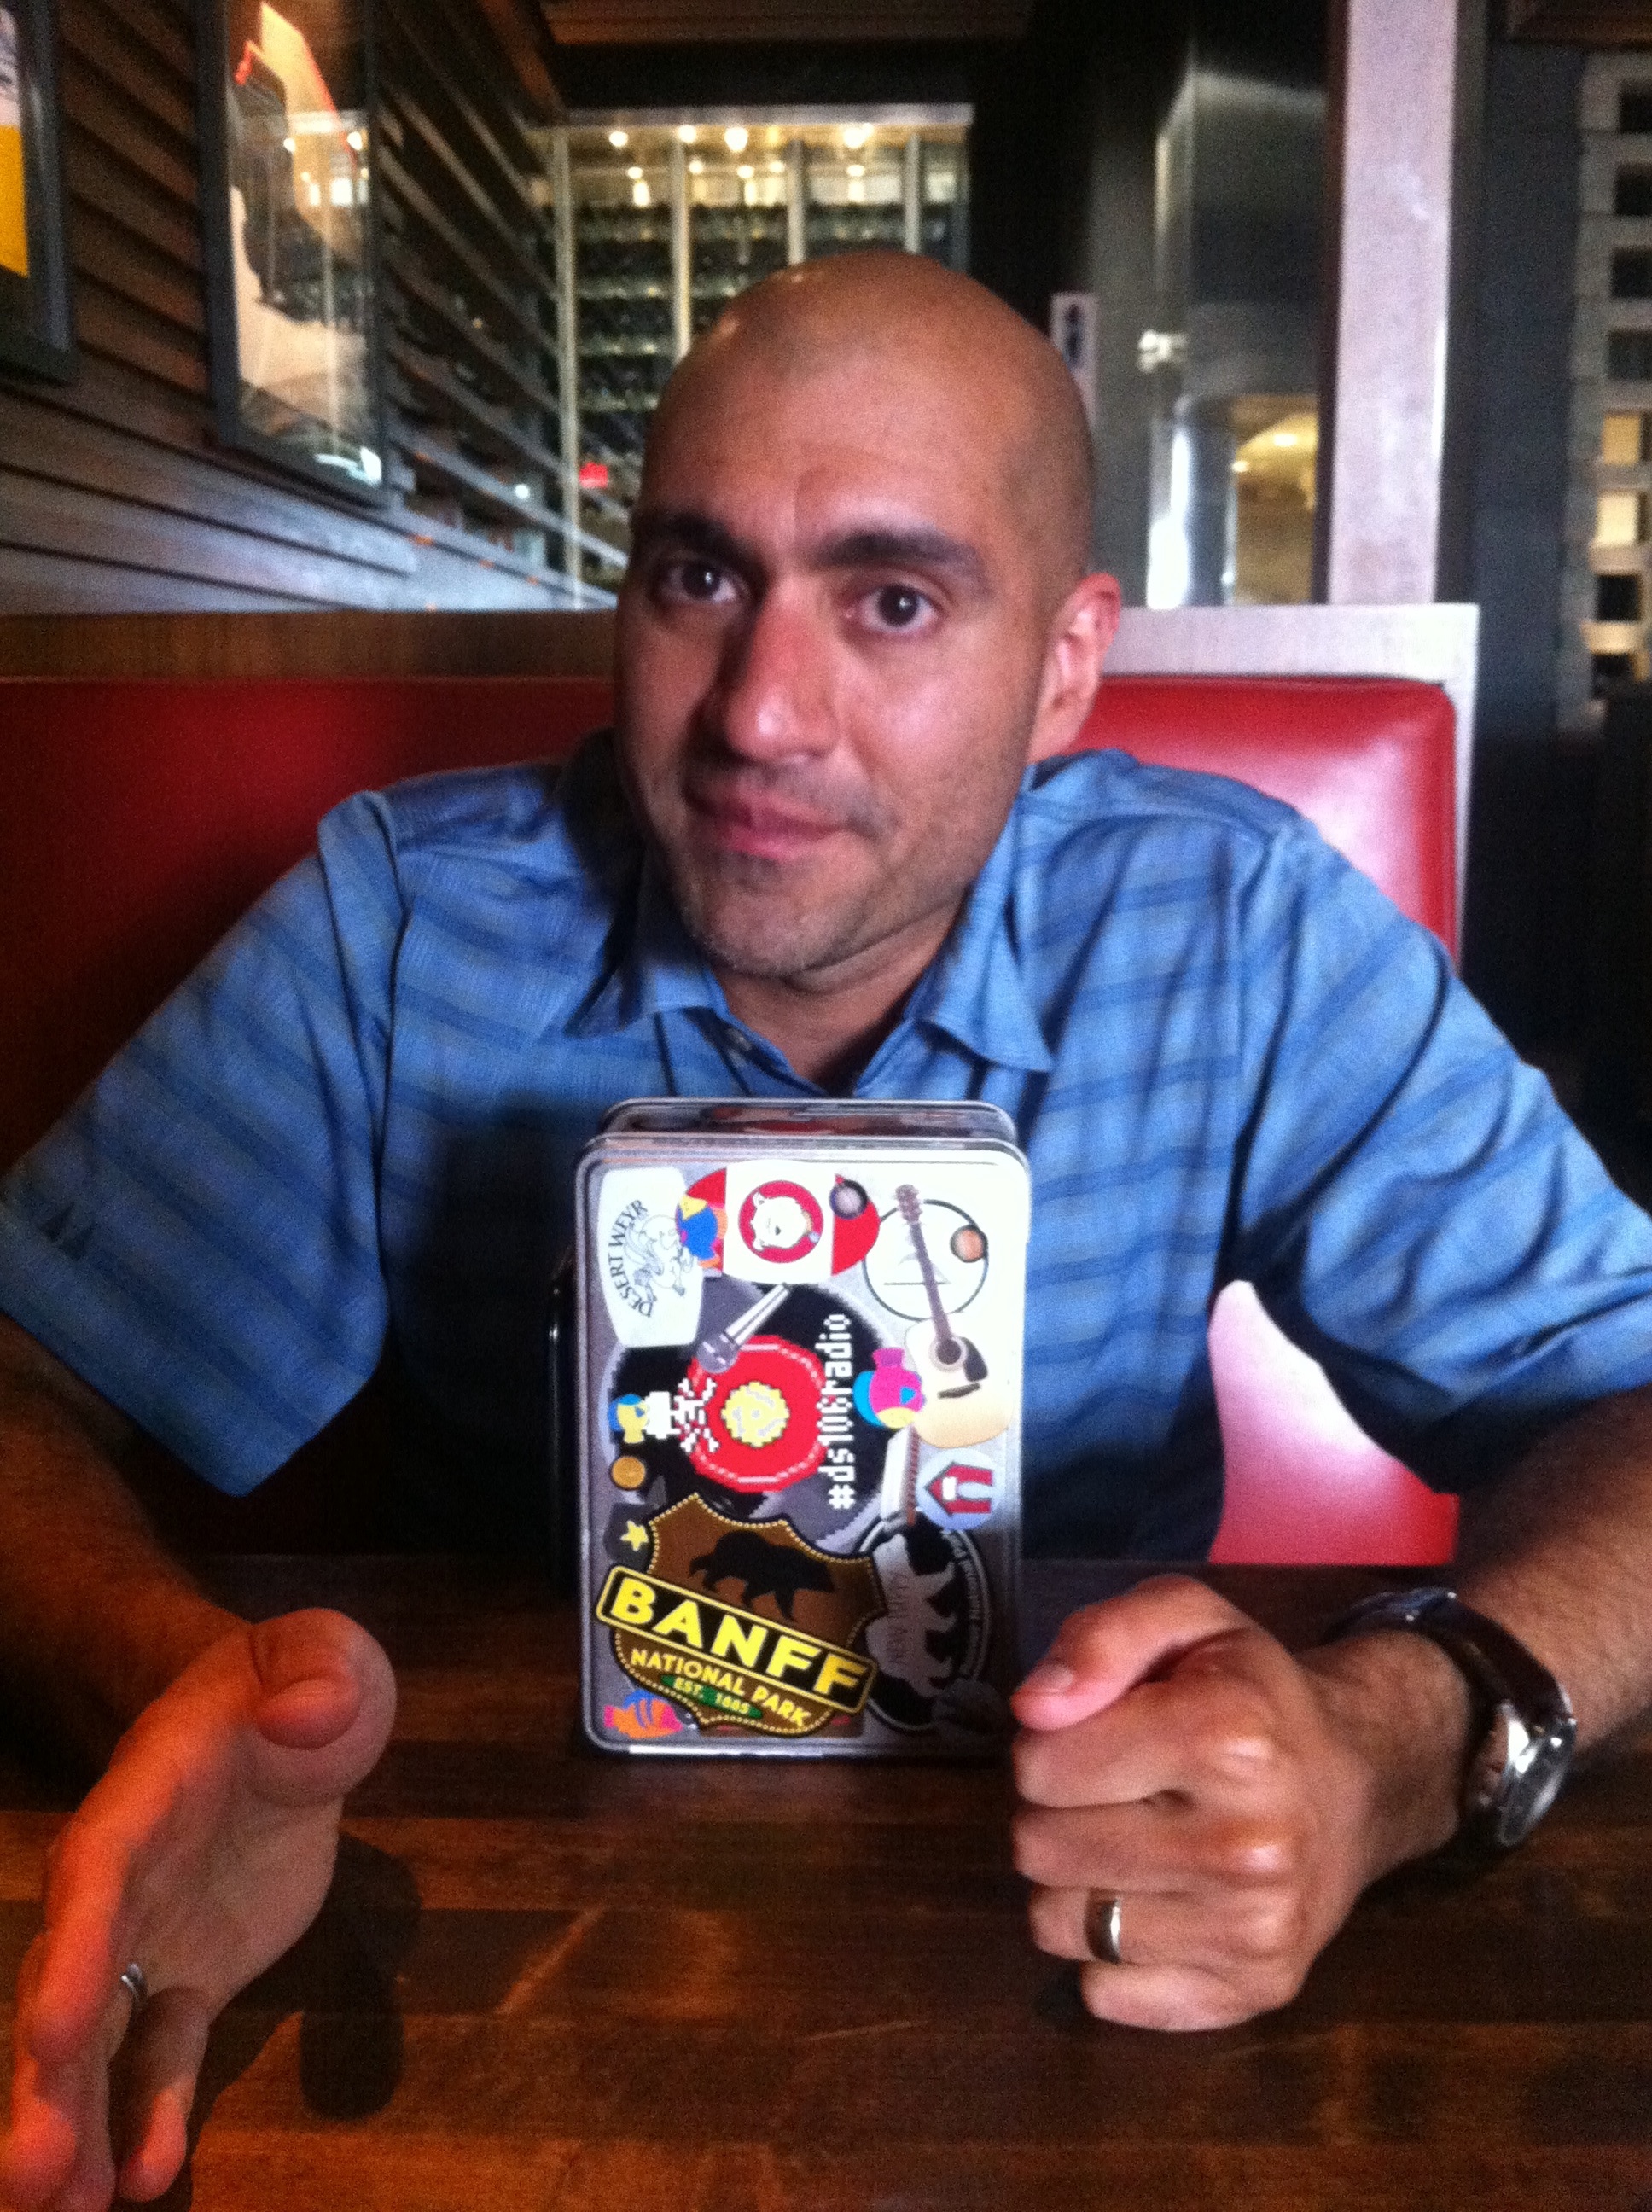
person, storybox, odyssey, priatebox